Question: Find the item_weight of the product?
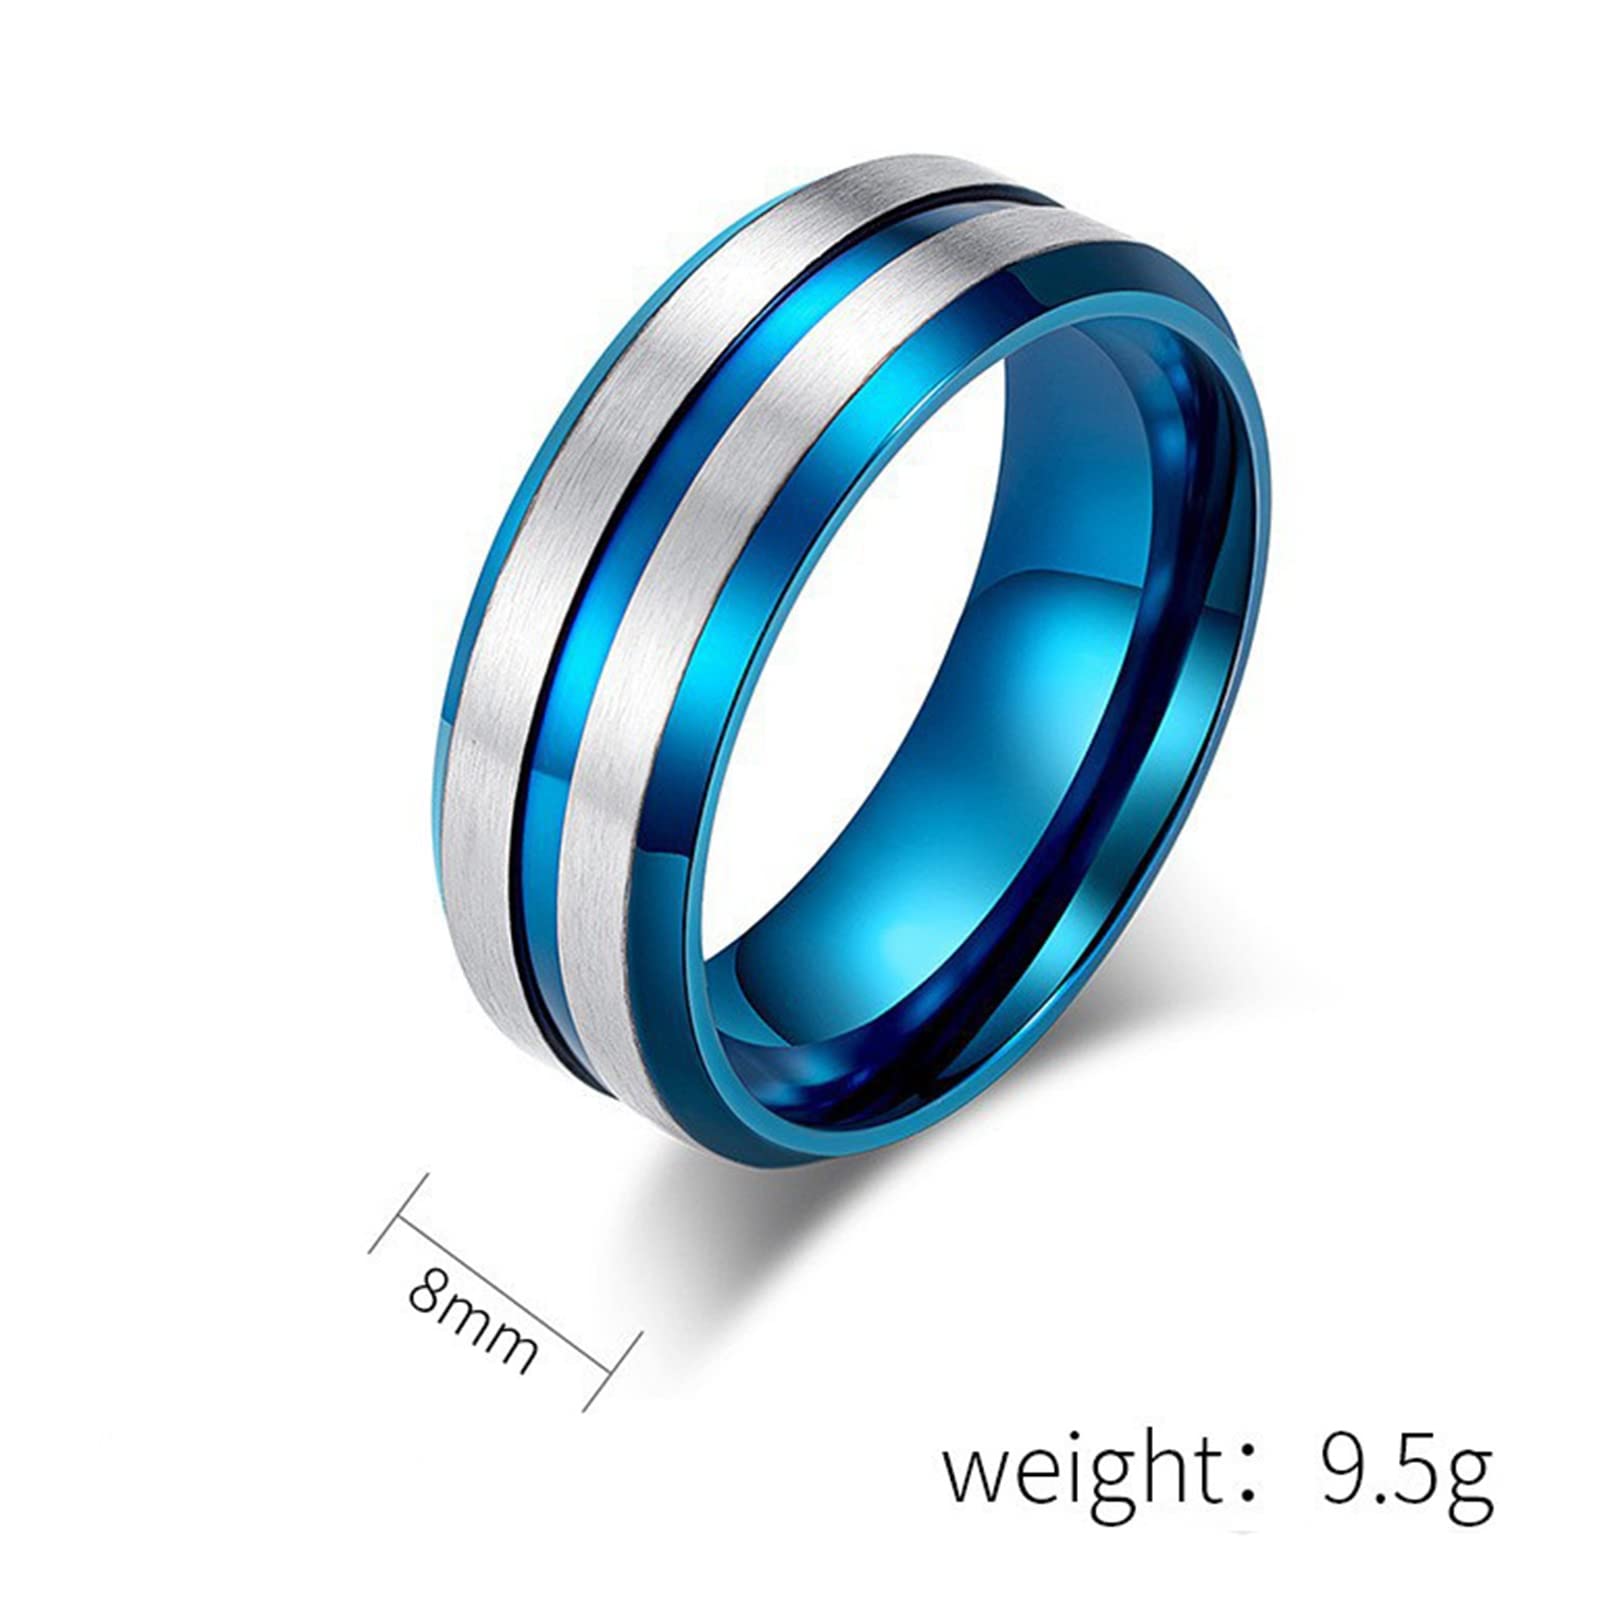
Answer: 9.5 gram